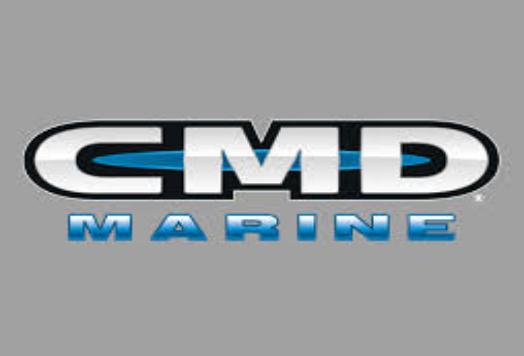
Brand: CMD
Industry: Others